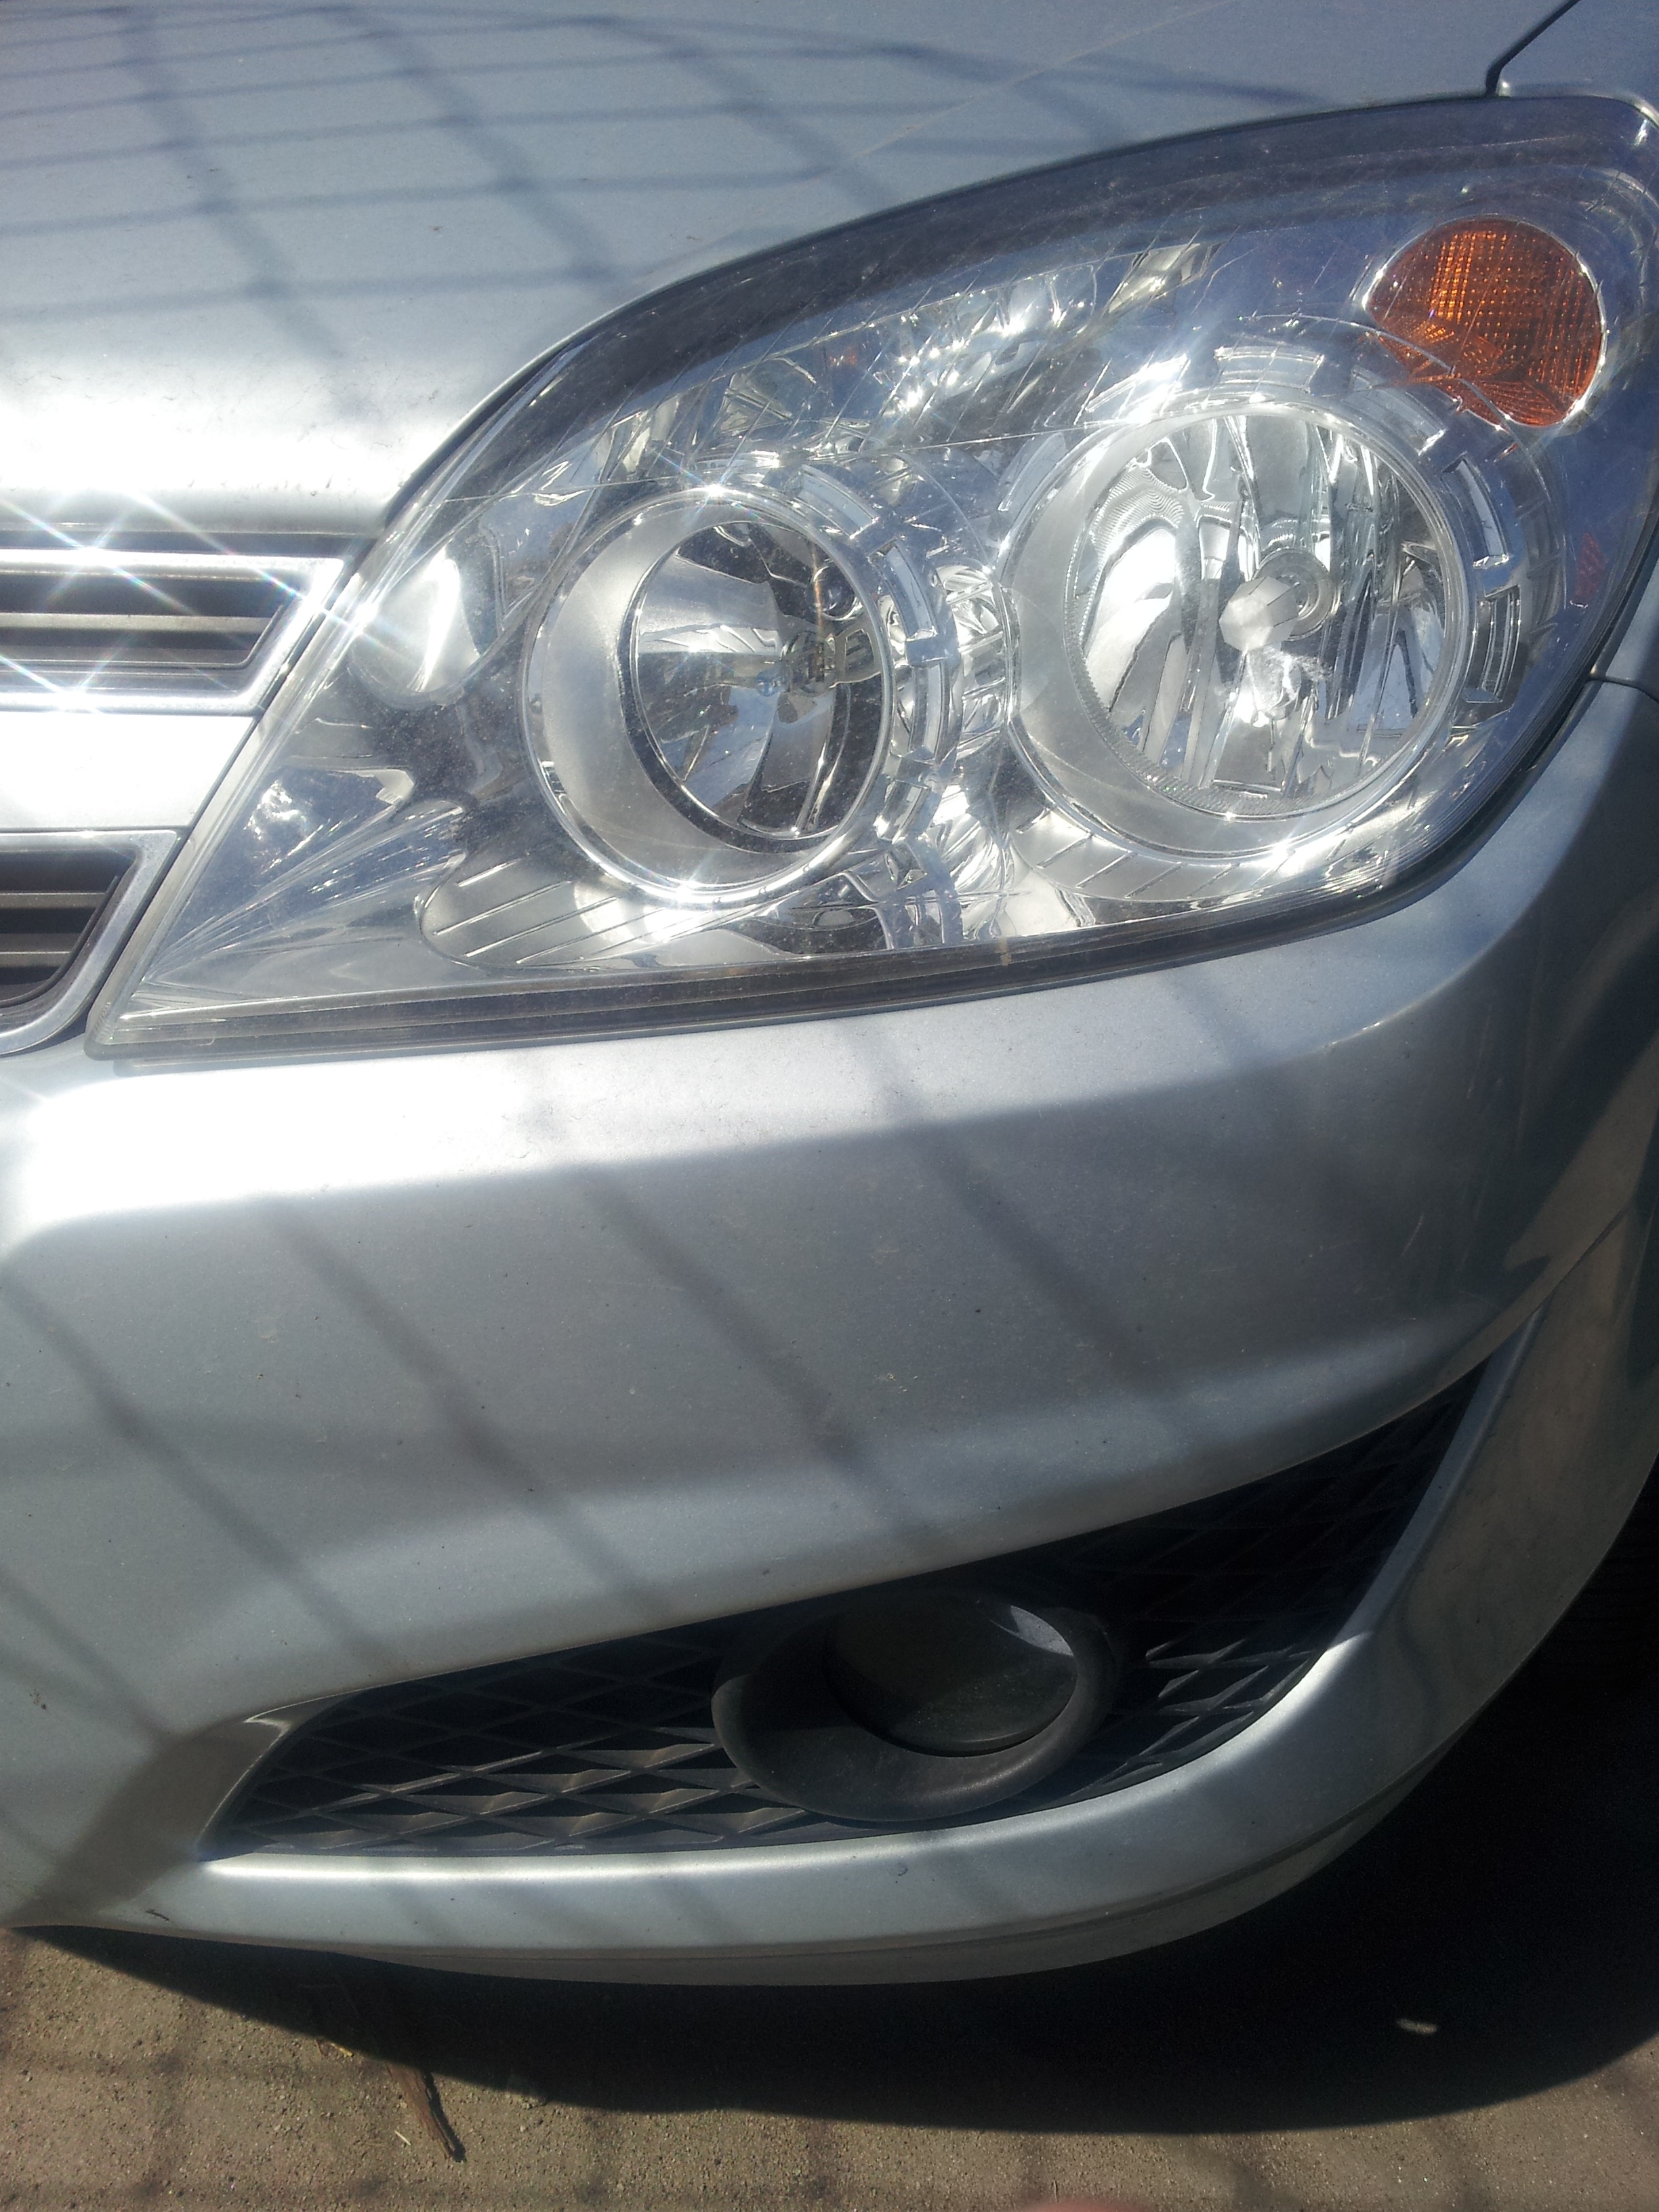
lighthouse, car, wheel, vehicle, bumper, silver, rim, sedan, grid, front, land vehicle, automobile make, automotive exterior, compact car, family car, mid size car